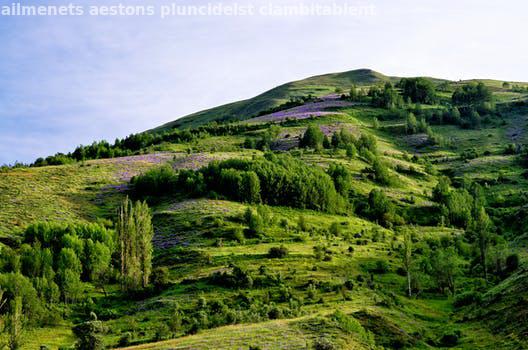
Label: Watermark